Maison de la photographie Robert Doisneau

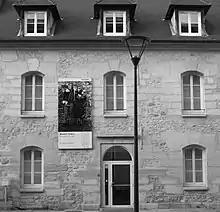

The Maison de la photographie Robert Doisneau (Robert Doisneau house of photography) is a photography gallery in the Paris suburb of Gentilly, created to commemorate the Parisian photographer Robert Doisneau and dedicated to exhibiting humanist photography.